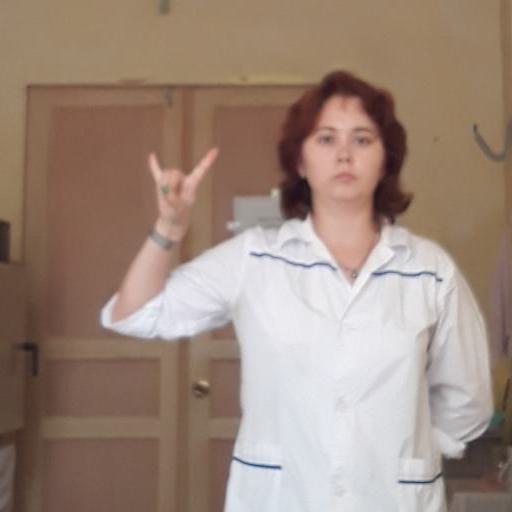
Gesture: rock